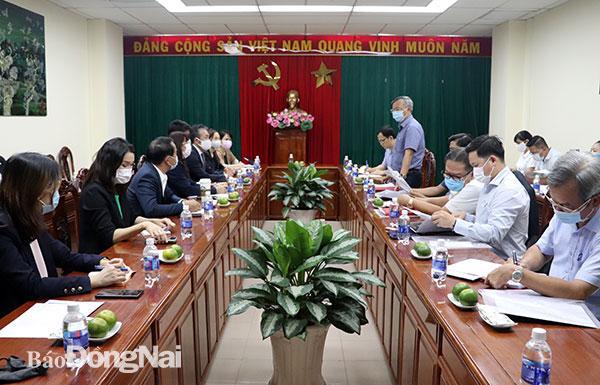
có nhiều người đang xuất hiện ở trong căn phòng họp